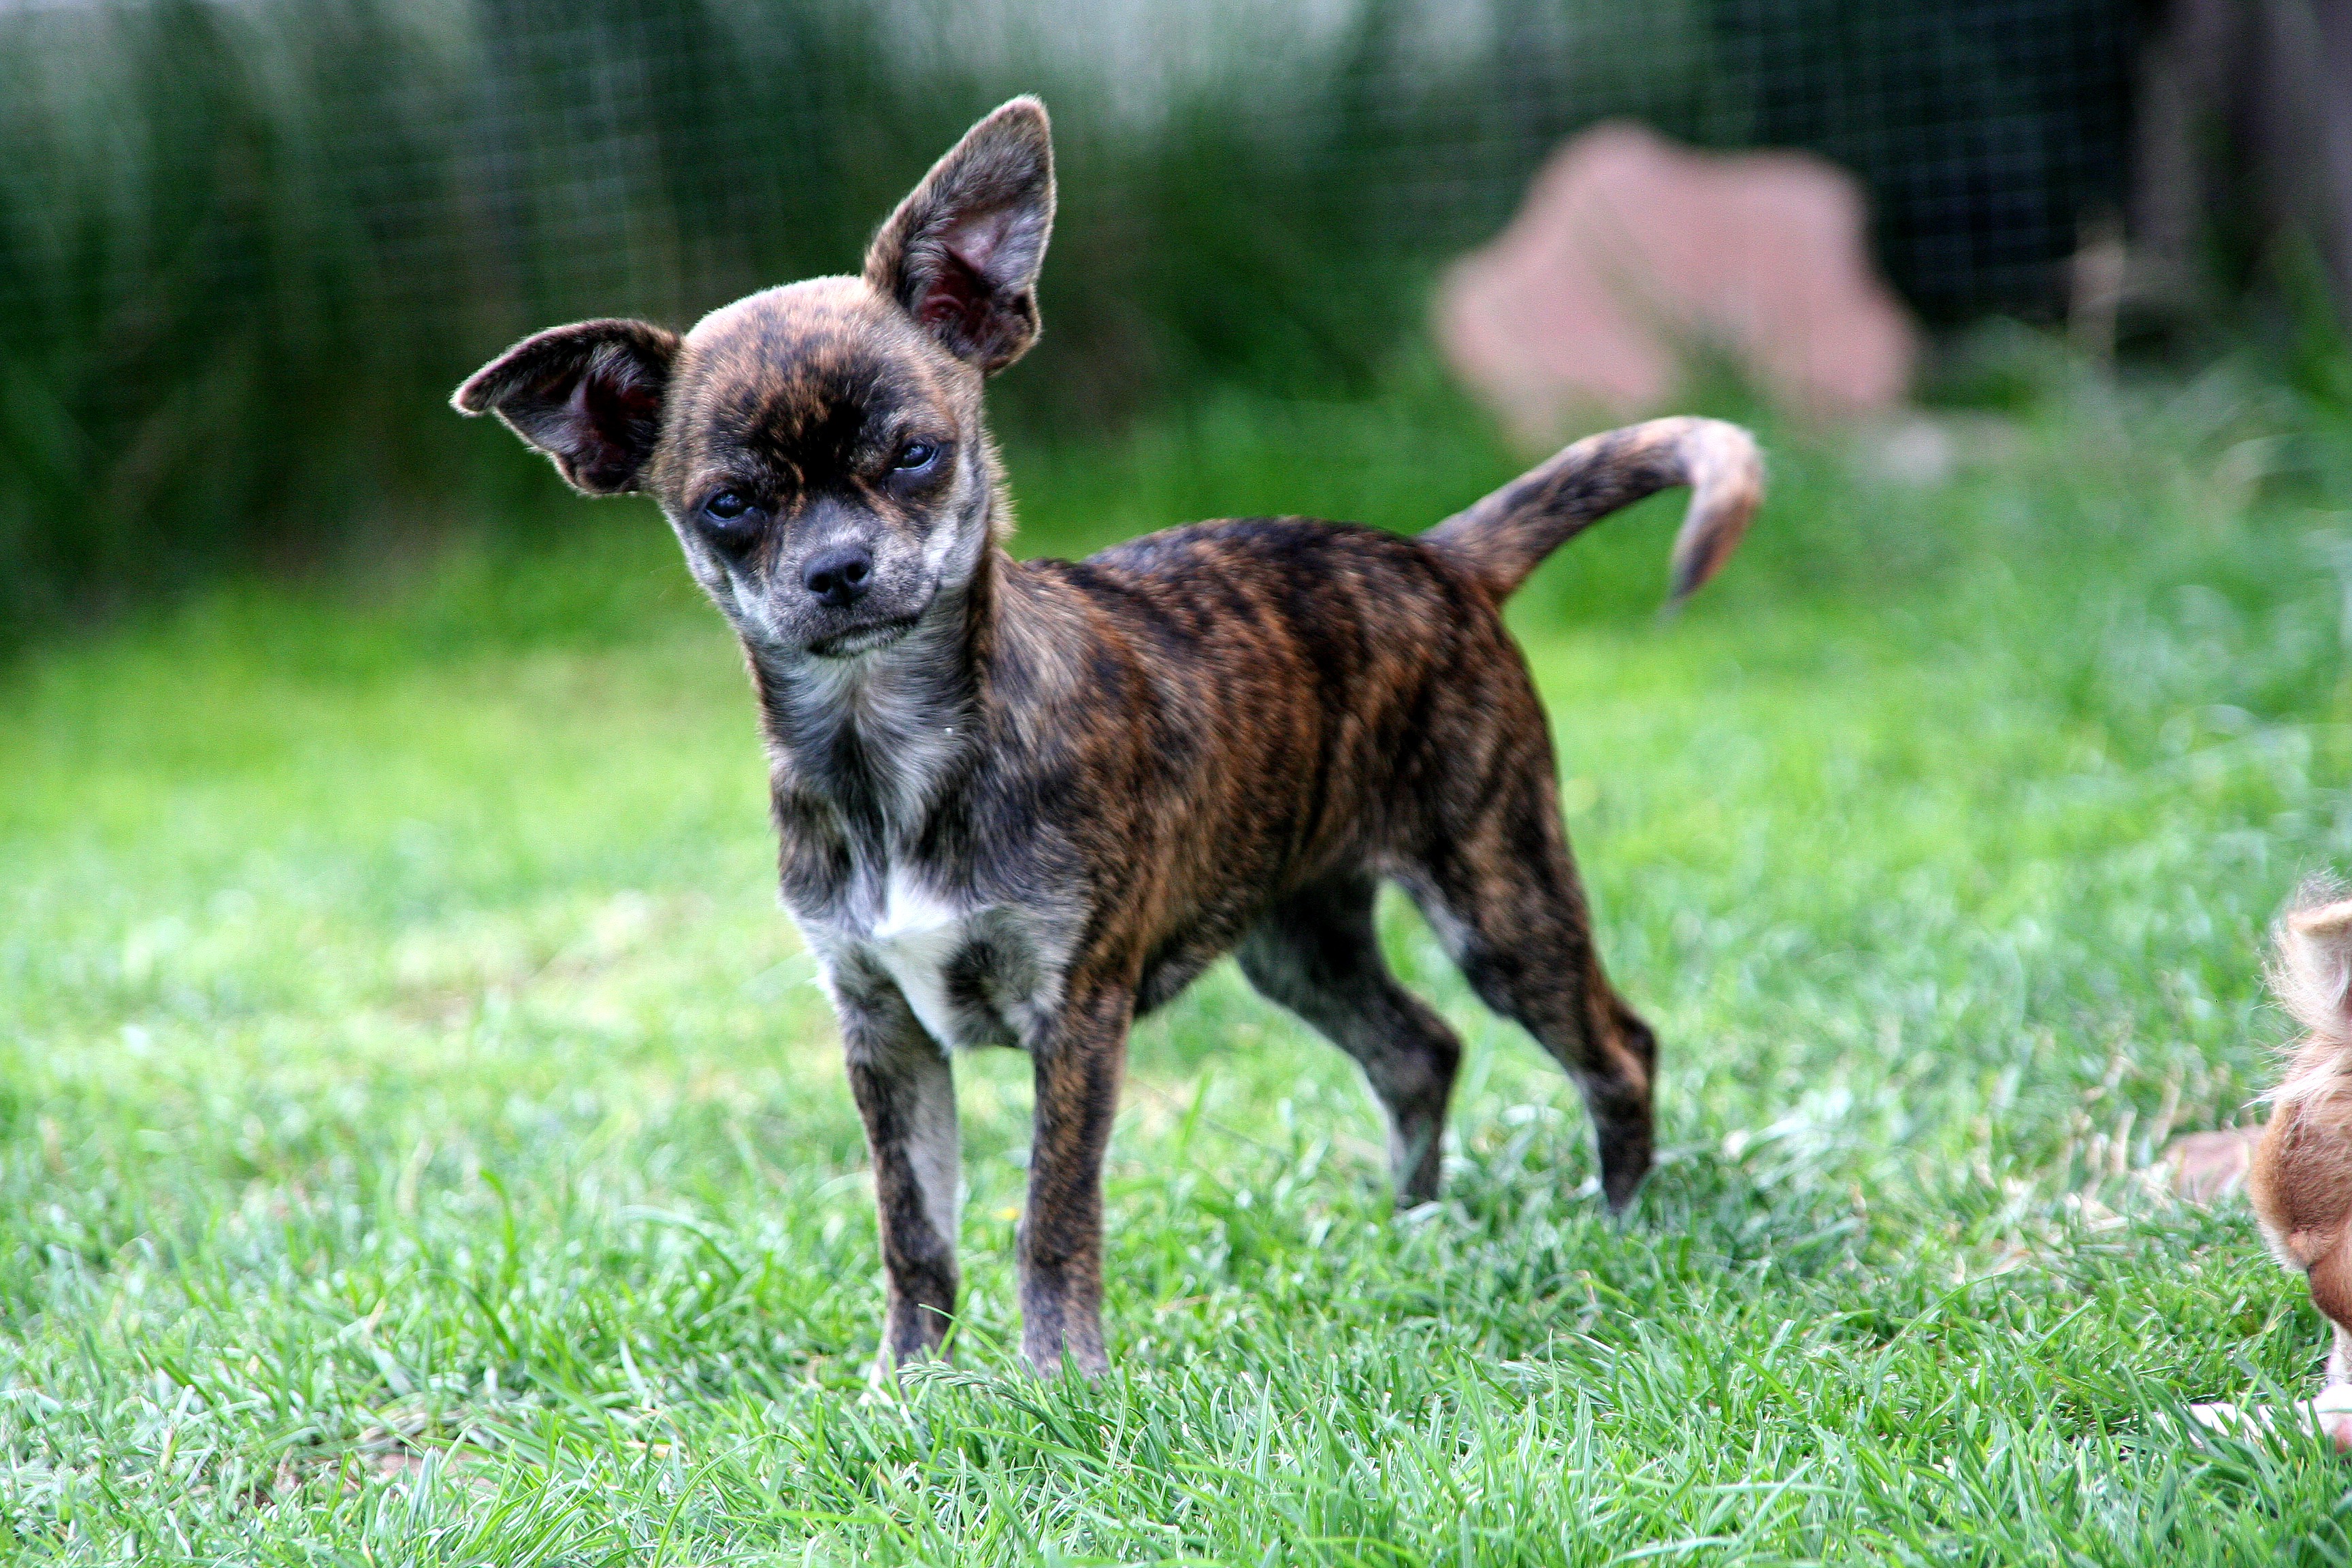
dog, animal, mammal, vertebrate, chihuahua, dog breed, chihuahua puppy, dog like mammal, carnivoran